Kaarin Taipale

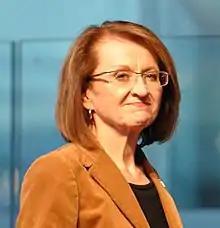
Kaarin Taipale

Kaarin Taipale (born 22 July 1948 in Helsinki) is a Finnish architect and an expert on sustainable development and urban research. Taipale was a Social Democratic Party of Finland (SDP) candidate for the constituency of Helsinki in the 2015 parliamentary elections.